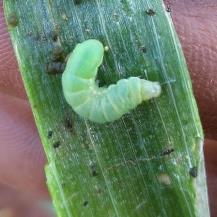
Crop: Onion
Condition: caterpillar-p